'76 (film)

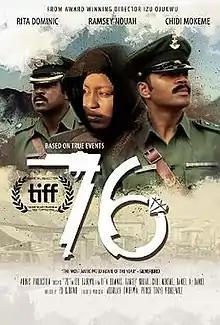
Theatrical release poster

76, formerly Lions of '76, is a 2016 Nigerian historical fiction drama film directed by Izu Ojukwu and produced by Adonaijah Owiriwa and Izu Ojukwu. It stars Ramsey Nouah, Chidi Mokeme, Rita Dominic and Ibinabo Fiberesima.